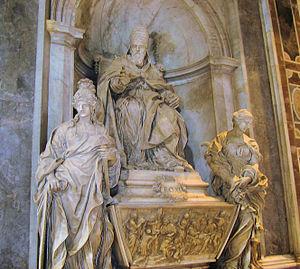
La nécropole papale de la basilique Saint-Pierre est une immense crypte contenant non seulement des chapelles dédiées à différents saints, mais aussi des tombes de rois, de reines et de papes à partir du Xᵉ siècle. Elle résulte d’une initiative d’Antonio da Sangallo, architecte en chef de la basilique Saint-Pierre, qui décide entre 1538 et 1546 de surélever de 3,2 mètres le pavement de la nef de la basilique pour en augmenter la luminosité. Ce nouveau pavement est alors soutenu par une série de voûtes qui forment des pièces accessibles, les grottes vaticanes, nom que l'on donne aux salles souterraines se trouvant sous la basilique et qui reprennent son plan.
Alessandro Algardi, dit l'Algarde, né en 1595 ou en 1598 en Italie dans la ville de Bologne et mort en 1654 à Rome, était à la fois sculpteur, décorateur et architecte.